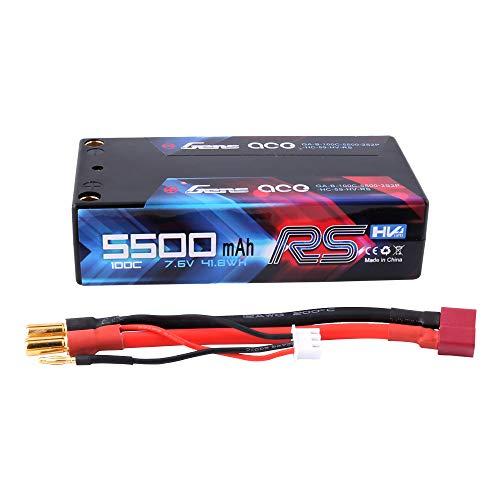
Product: Redcat Racing GA-5500-100C-5MMBullet Gens Ace 5500mAh 7.6V 100C 2S2P Hardcase Hv Lipo Battery Pack 59# Racing Series, Black
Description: Battery.
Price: $62.99
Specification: ProductDimensions:3.8x1.8x1inches|ItemWeight:7.7ounces|ShippingWeight:9.3ounces(Viewshippingratesandpolicies)|ASIN:B07H5KGZ41|Manufacturerrecommendedage:15months-8years|Batteries:1LithiumPolymerbatteriesrequired.(included)